Kimora Lee Simmons

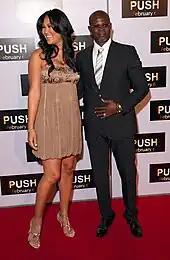
Kimora Lee Simmons with then-partner Djimon Honsou at the "Push" premiere in 2009

In May 2009, Simmons gave birth to her first son with actor and model Djimon Hounsou.